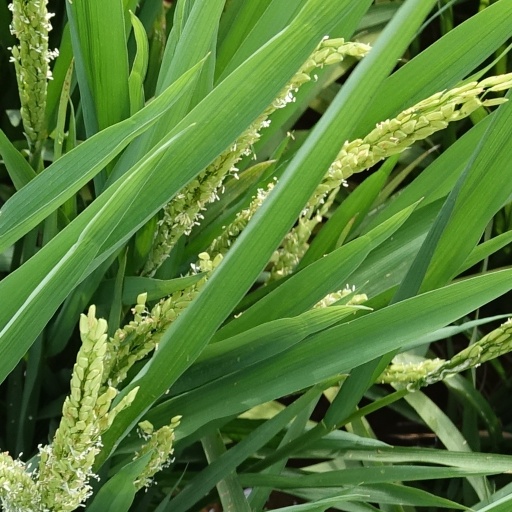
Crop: rice